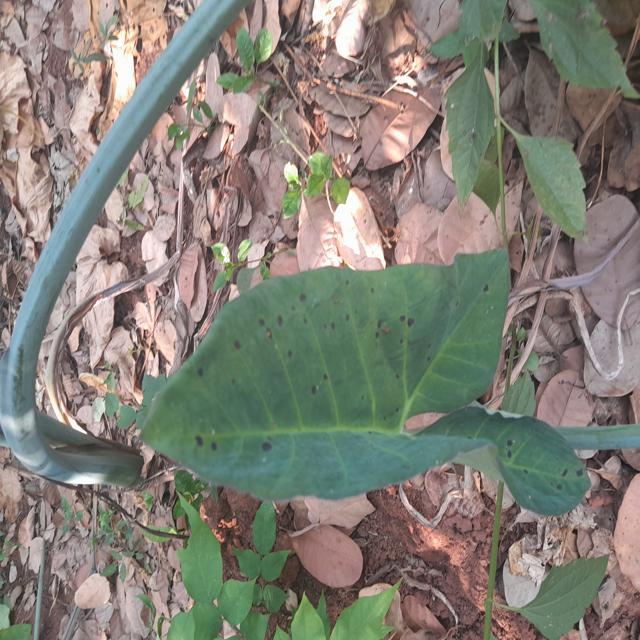
Label: Healthy